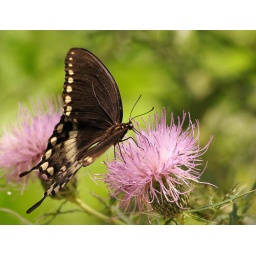
Thistle and some kind of black swallowtail butterfly . Photo taken in Illinois .